2013 European Eventing Championships

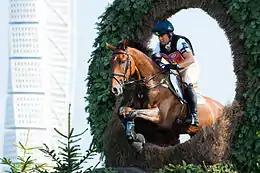
Pippa Funnell with Mirage d'Elle at the 2013 European Eventing Championship

The 2013 European Eventing Championship was held from August 29 to September 1, 2013, in Malmö, Sweden.